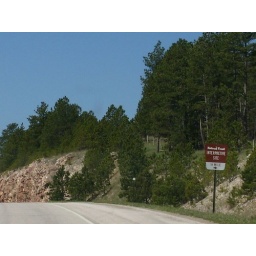
Typical forest scenery above Rapid City, heading into the Black Hills, complete with sign for &amp;quot;Interpretive Site&amp;quot;